Roan (color)

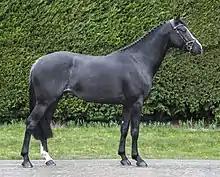
A black rabicano stallion showing classic ticking on flanks and a white Skunk tail (Photo courtesy of Koning Sport Horses)

A varnish roan is not a true roan; it is actually one of the leopard complex coat patterns associated with Appaloosa, Knabstrupper, Noriker horse and related breeds. Rabicano is a white pattern that falls into the category of "roaning" or scattered white hairs, the genetics of which are not yet fully understood. Sometimes called "ticking", rabicano is common even in breeds that do not have true or classic roan, including Arabians and Thoroughbreds. This pattern usually takes the form of scattered white hairs around the junction of the stifle and flank, and peculiar rings of white hairs near the base of the tail. This trait is called a "coon tail" or "skunk tail". Some forms of sabino, which is a pinto pattern, have roaning along the edges of other white spots or markings A roan horse may not fit into any of the traditional categories as there is much still to be learned about the genetics of roan. The existence of other types of roaning conditions not covered by those mentioned here is possible and likely.